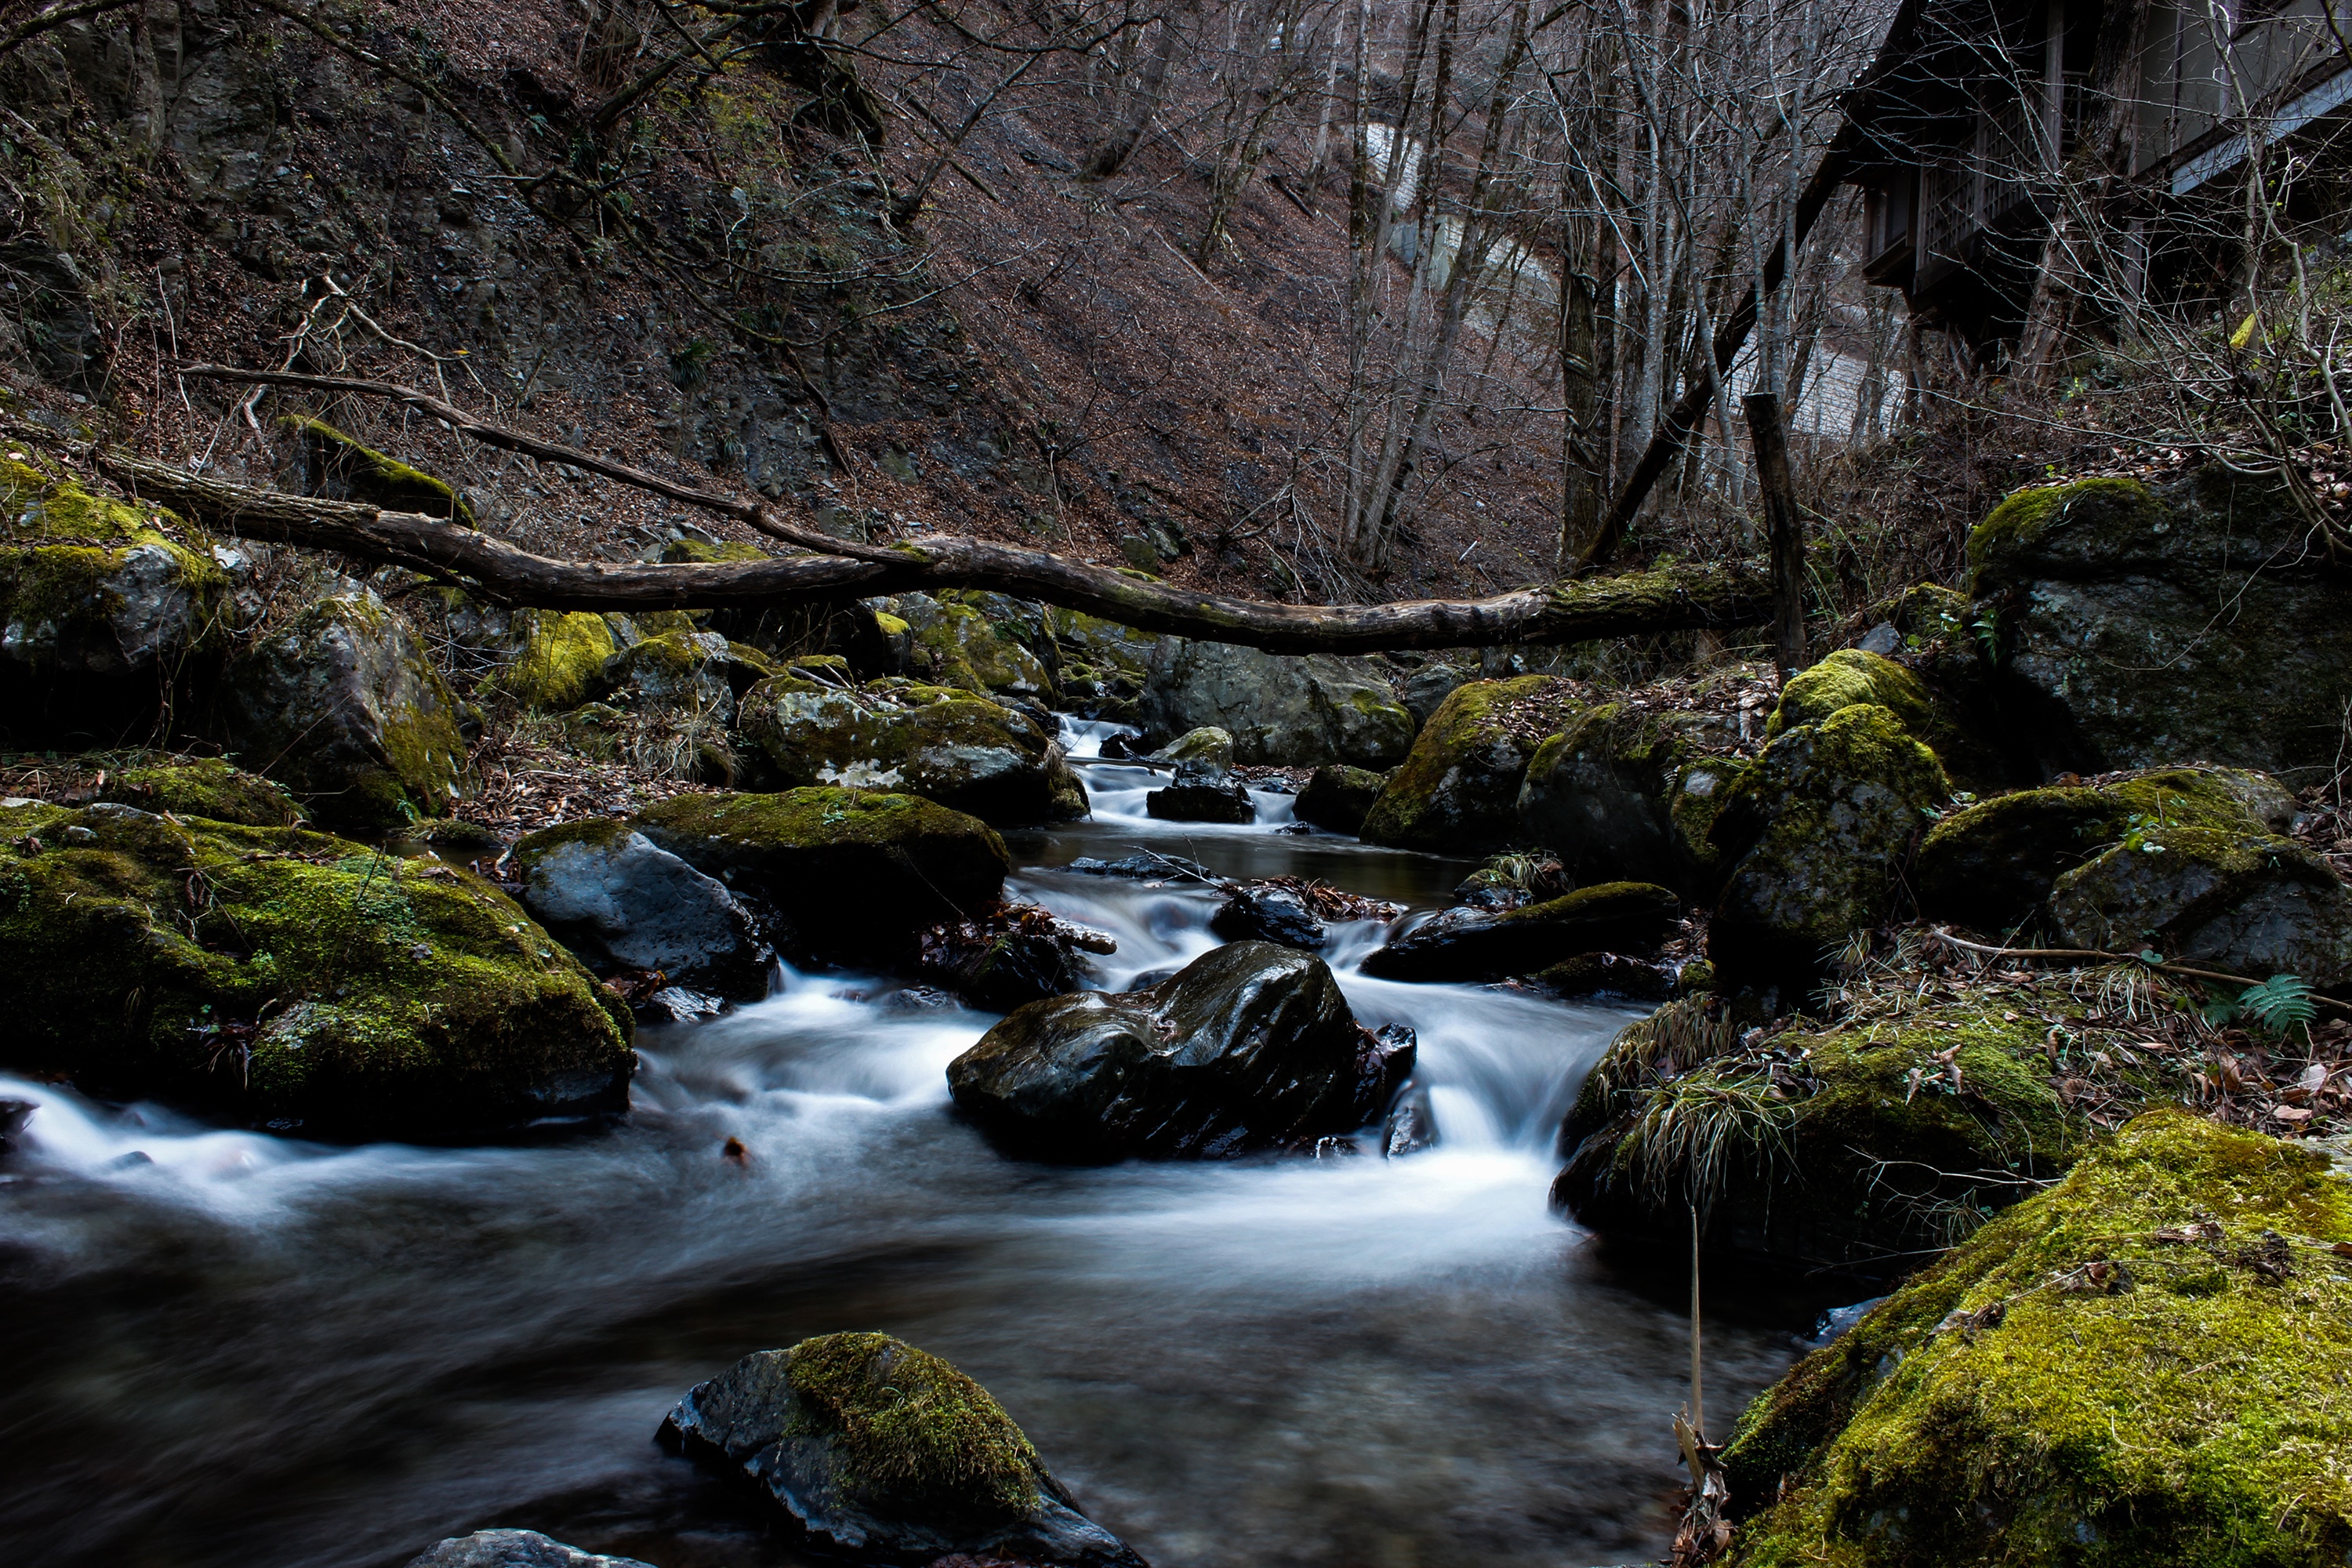
landscape, tree, water, nature, forest, rock, waterfall, creek, wilderness, leaf, flower, river, valley, stream, autumn, rapid, body of water, rainforest, ravine, woodland, habitat, water feature, watercourse, landform, natural environment, geographical feature